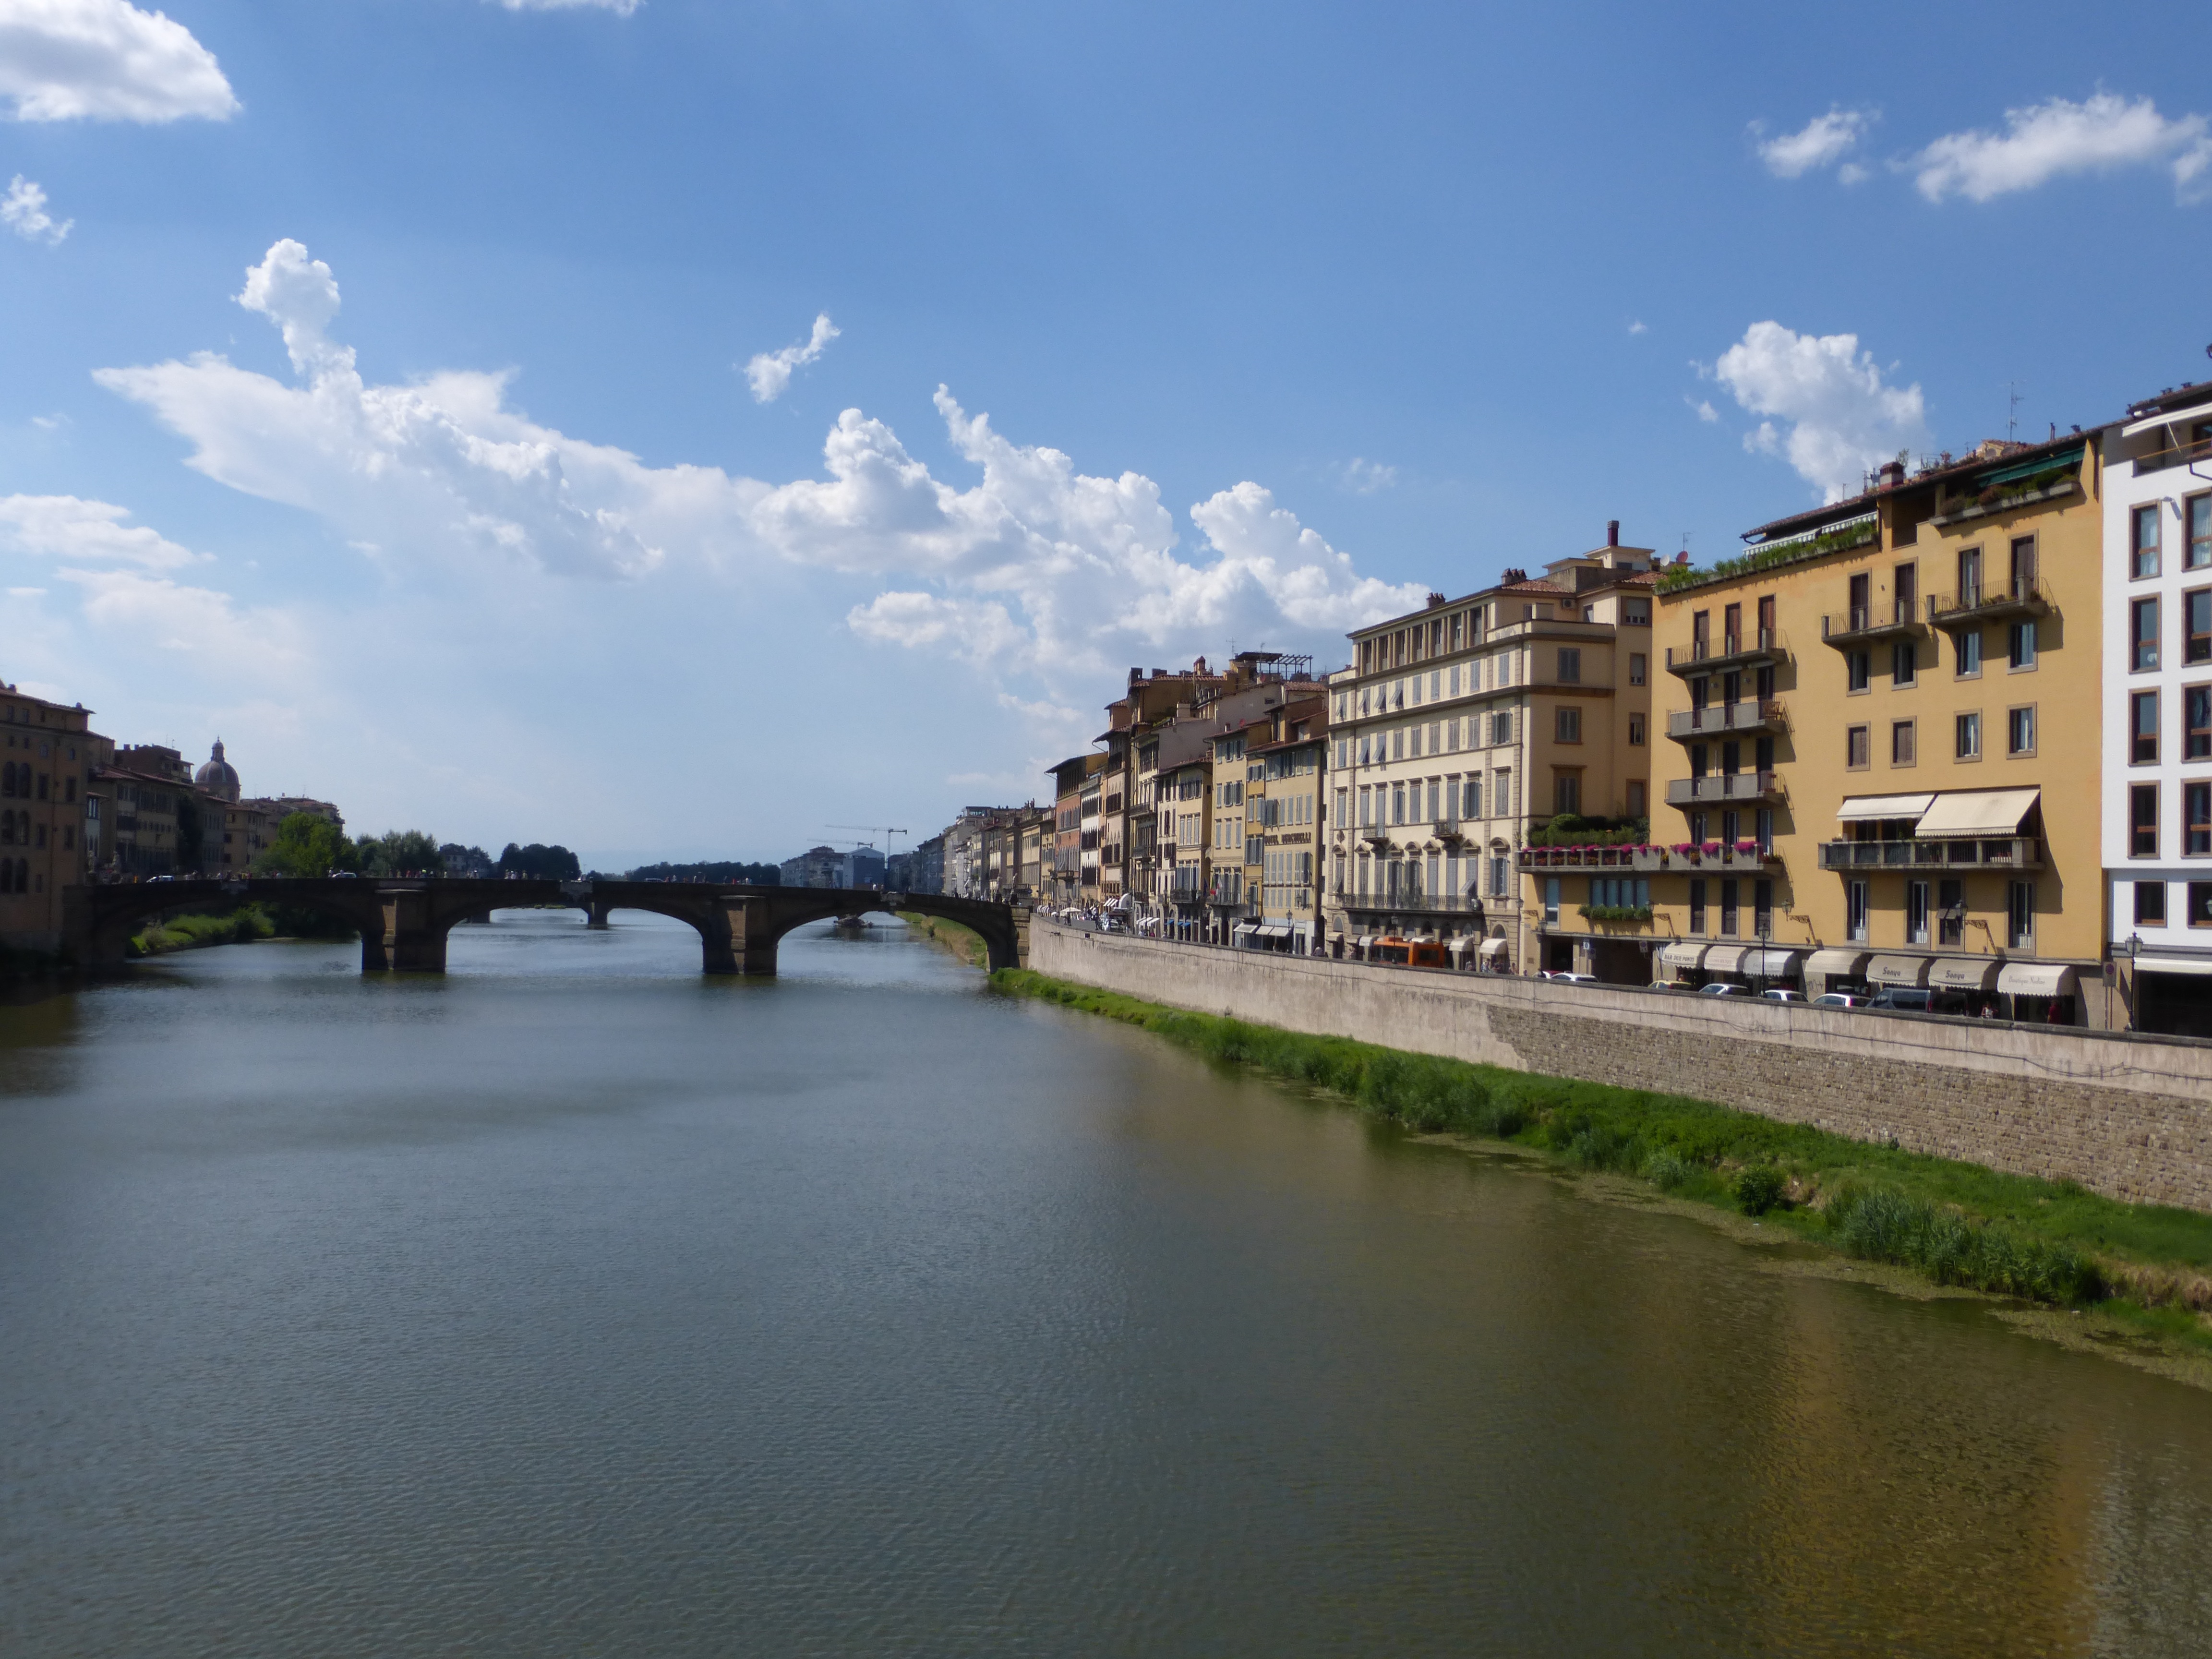
town, river, canal, summer, reflection, italy, waterway, body of water, rivers, embankment, channel, florence, arno, bridges, landform, geographical feature